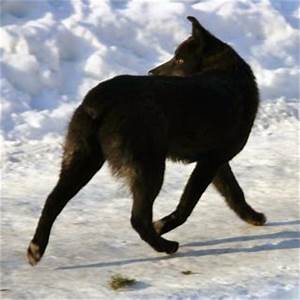
Label: cane